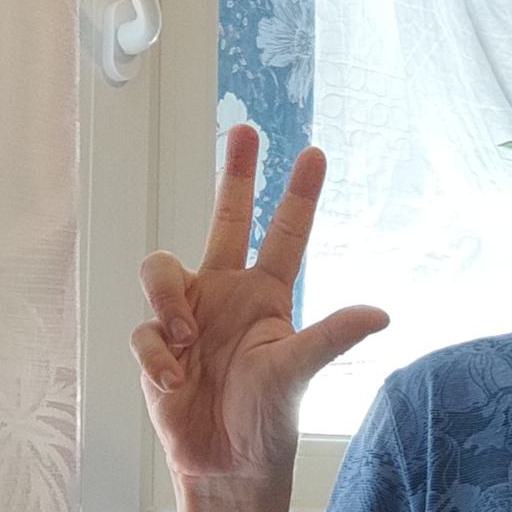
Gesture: three2